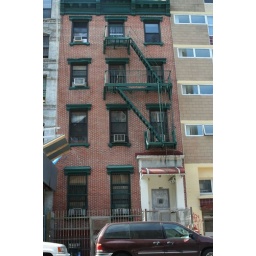
the building in which i live. my window is on the right, on the 4th floor.